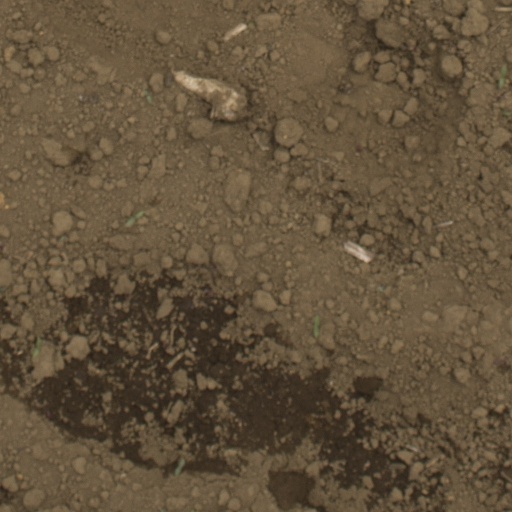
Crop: Jerusalem artichoke